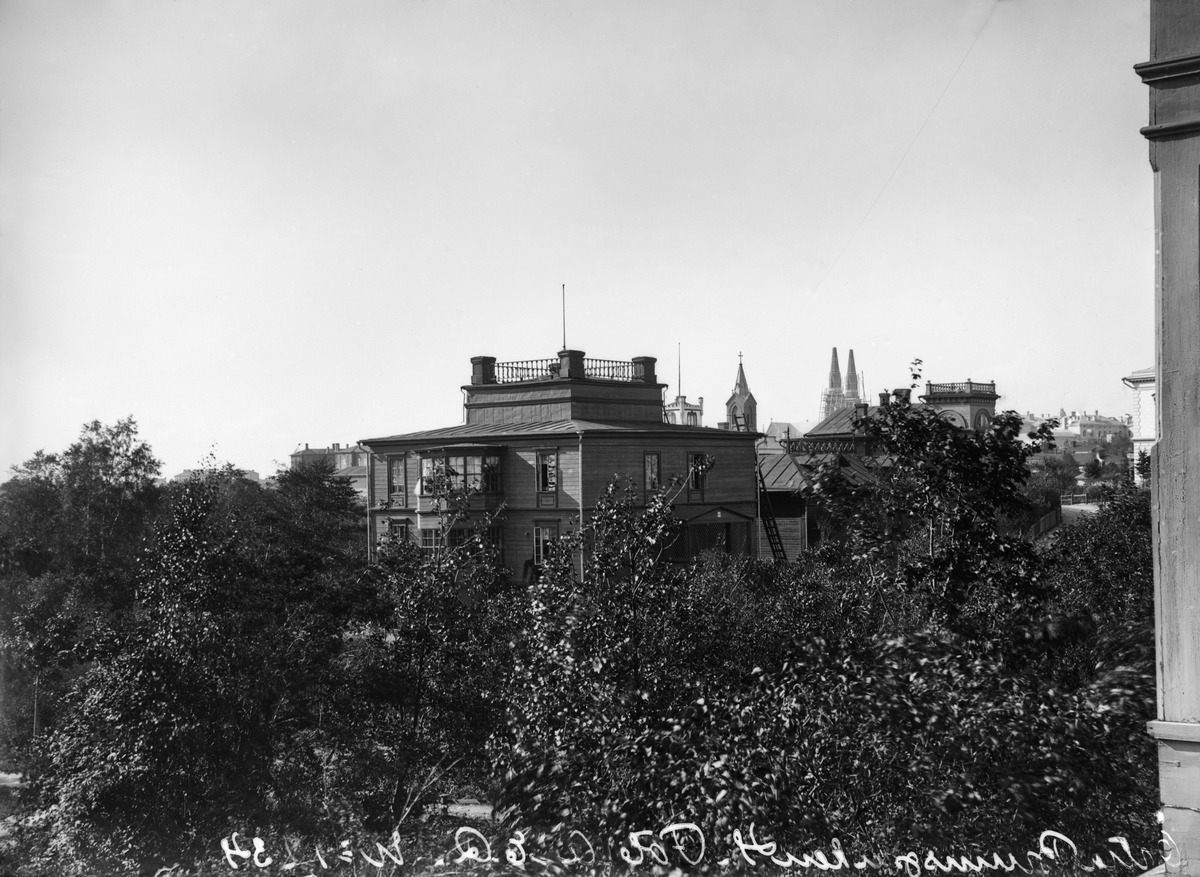
Itäinen Kaivopuisto 4 (=Itäinen Puistotie 5) nähtynä kaakon suunnasta, näkymä luoteeseen
sisällön kuvaus: Itäinen Kaivopuisto 4 (=Itäinen Puistotie 5) nähtynä kaakon suunnasta, näkymä luoteeseen. Horisontissa näkyvät mm. Pyhän Henrikin katedraalin sekä Johanneksenkirkon tornit. mustavalkoinen
Kuvaaja: Rosenbröijer, A.E., valokuvaaja
Ajankohta: kuvausaika 1890 -luku
Paikka: Suomi, Uusimaa, Helsinki, Kaivopuisto Helsinki, Kaivopuisto. Itäinen Puistotie 5
Aiheet: rakennukset asuinrakennukset puurakennukset, huvilat, viheralueet puistot, pihat, puut, katot, erkkerit, savupiiput, kirkkorakennukset